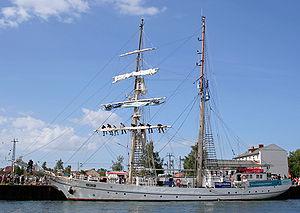
Le voilier Greif est un brigantin de la ville hanséatique de Greifswald du land du Mecklembourg-Poméranie-Occidentale mis en service le 2 août 1951. Il sert aujourd'hui de navire-école qui navigue aujourd'hui comme voilier traditionnel.
Un vieux gréement désigne un navire à gréement traditionnel qu'il soit ancien ou une réplique moderne. Le terme désigne à la fois les grands voiliers comme les trois mâts carrés, les bricks et goélettes qui sont les représentants de grande tailles les plus connus, mais aussi des embarcations plus modestes. Les vieux gréements sont souvent classés au patrimoine dans de nombreux pays.
Un brigantin désigne, dans sa définition moderne européenne, un grand-voilier à deux mâts à voiles carrées, proche du brick, sans grand-voile carré sur le grand-mât et dont la plus grande voile est la brigantine.